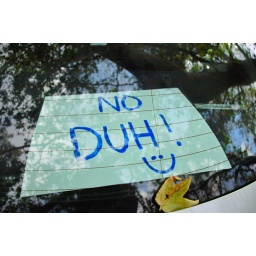
I have no idea why this sign was in the rear window of this car.